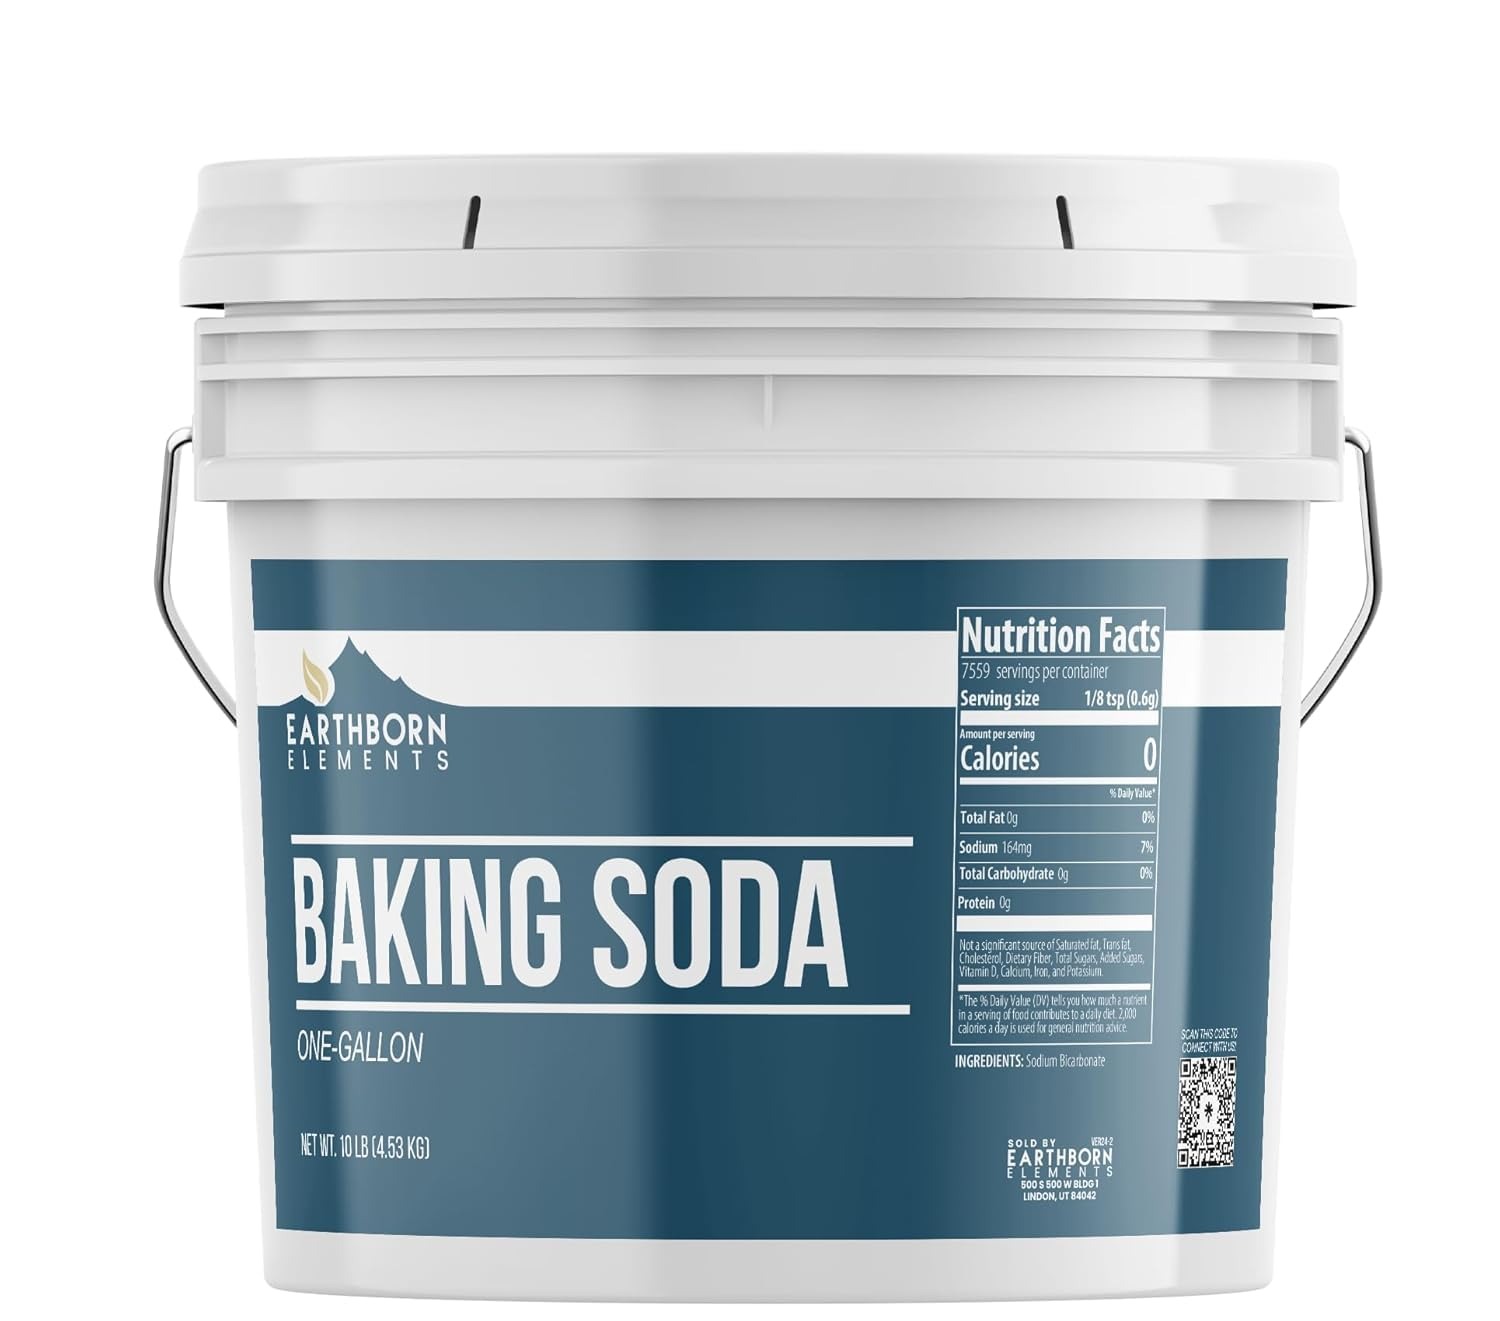
Item Name: Earthborn Elements Baking Soda (1 Gallon) Sodium Bicarbonate, Cooking, Cleaning & Deodorizing
Bullet Point 1: Earthborn Elements Baking Soda in a resealable bucket
Bullet Point 2: Great for cooking, baking, and cleaning
Bullet Point 3: We don't put "Alumnium Free" on our label because there is no need; Baking Soda has never contained aluminum, regardless of brand or source
Bullet Point 4: Pure & Undiluted: Never any additives or fillers
Bullet Point 5: Packaged in USA
Product Description: Pure Baking Soda (Sodium Bicarbonate) with no aluminum. We don't put "Alumnium Free" on our label because there is no need; Baking Soda has never contained alumnium. <b> This product was packaged in a facility that also packages products containing Wheat and Tree Nuts.
Value: 160.0
Unit: Ounce

Price: 32.99